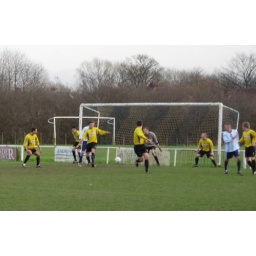
Confusion in the box as an Eccleshall ball shoots across the box